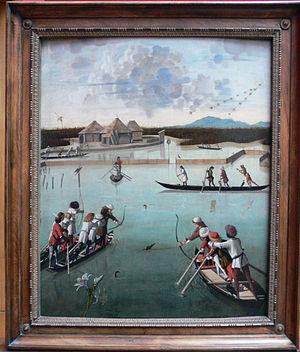
Deux Dames Vénitiennes est une peinture à l'huile de Vittore Carpaccio, artiste italien de la Renaissance. Elle est conservée au Museo Correr de Venise.